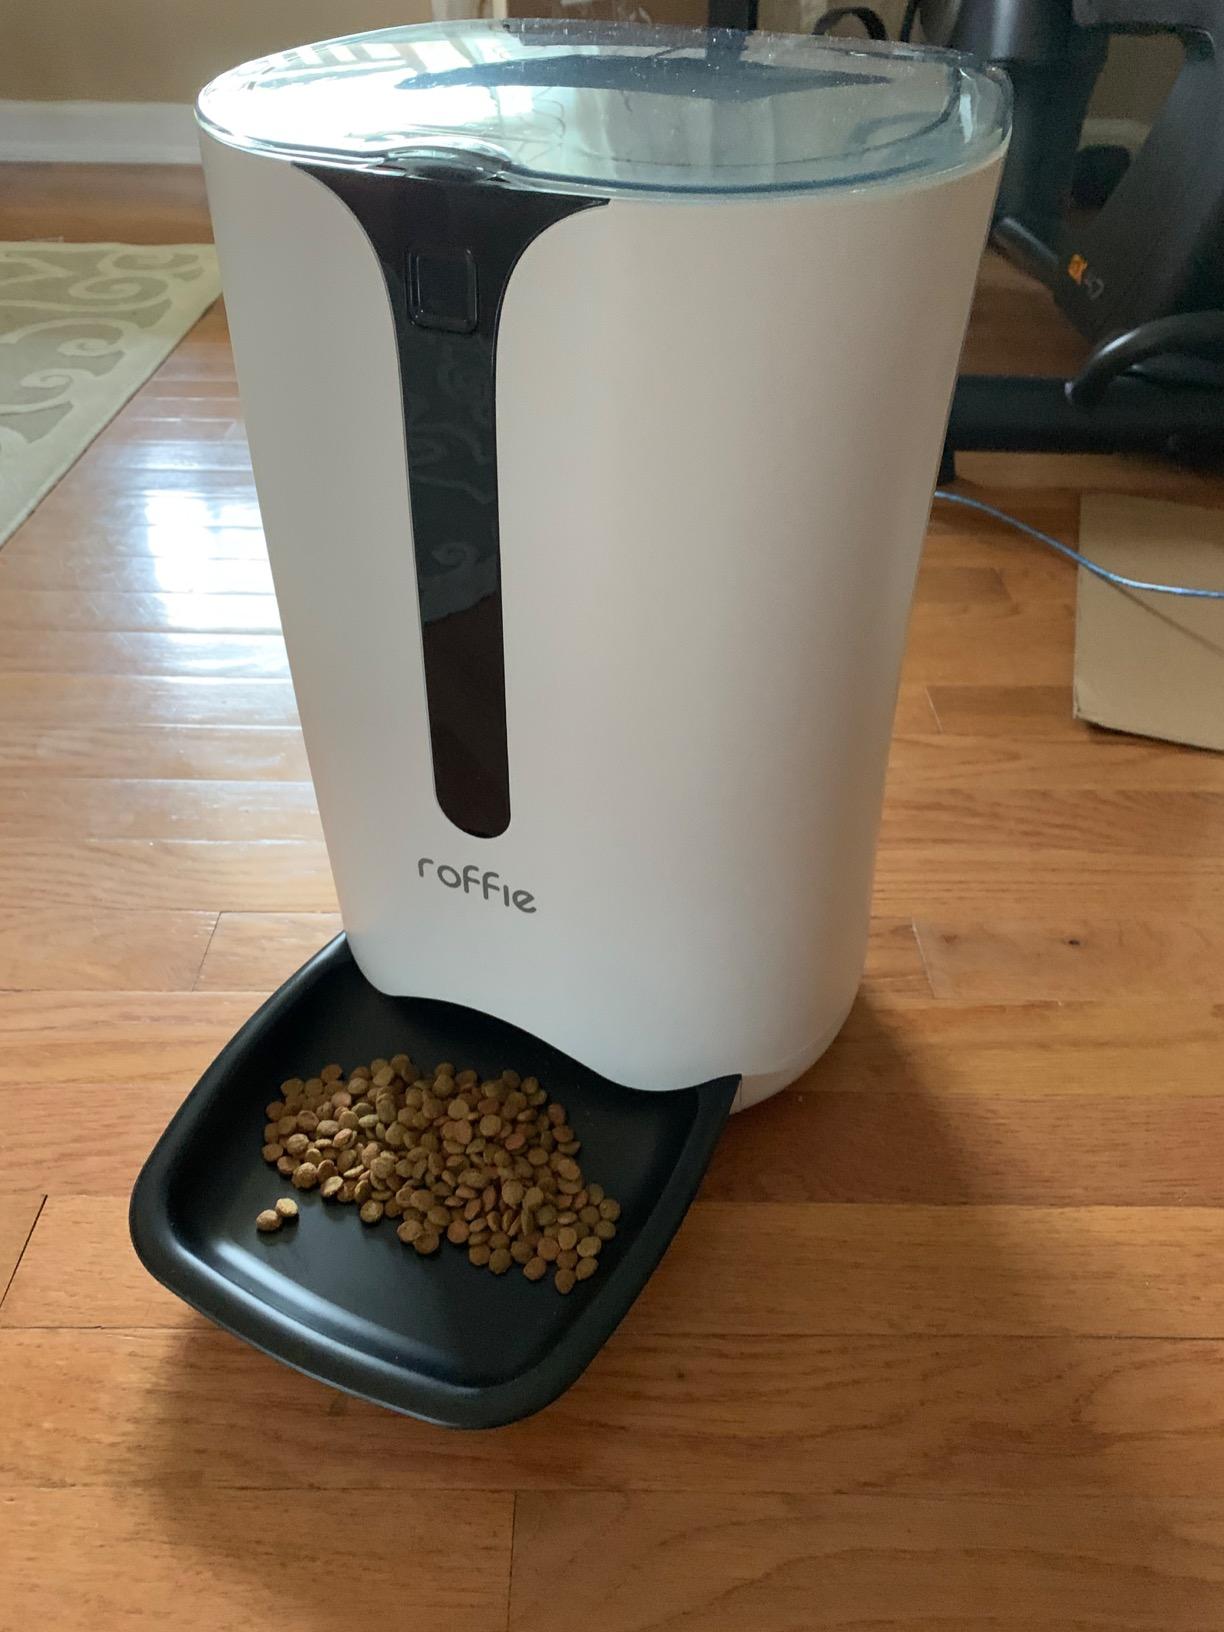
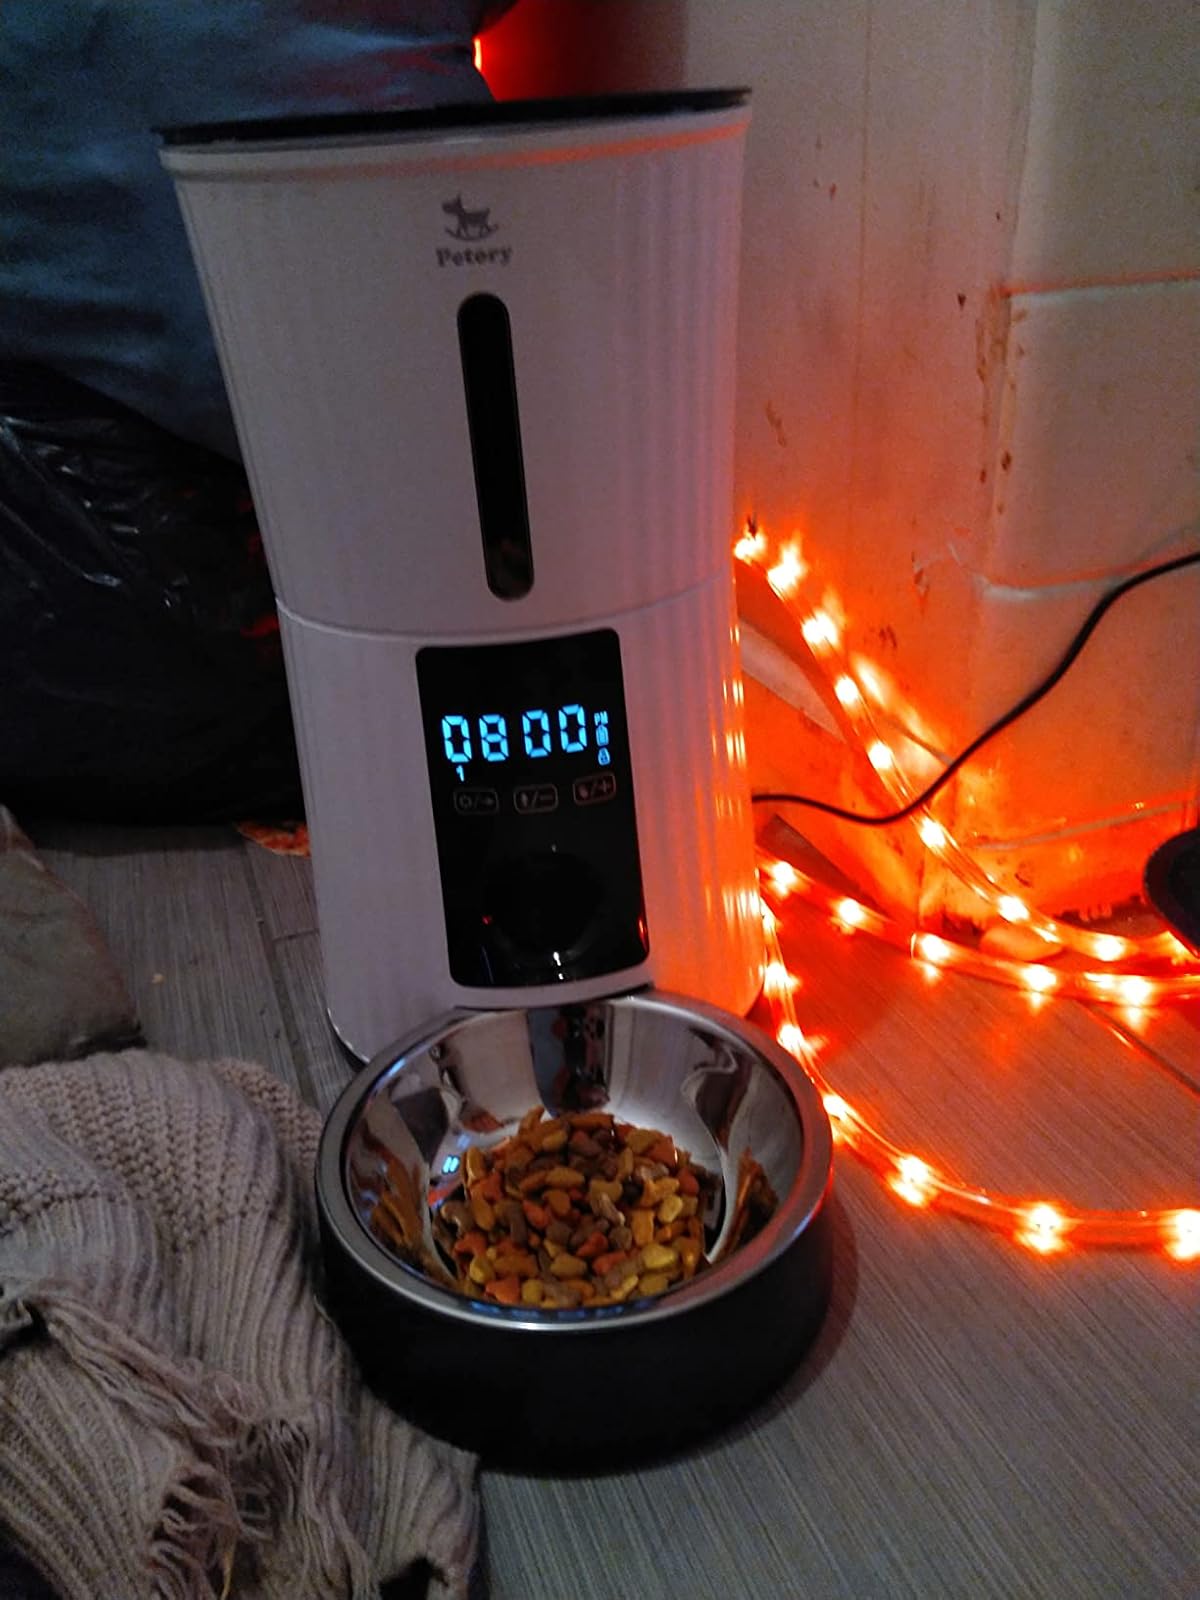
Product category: items_feeder
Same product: no